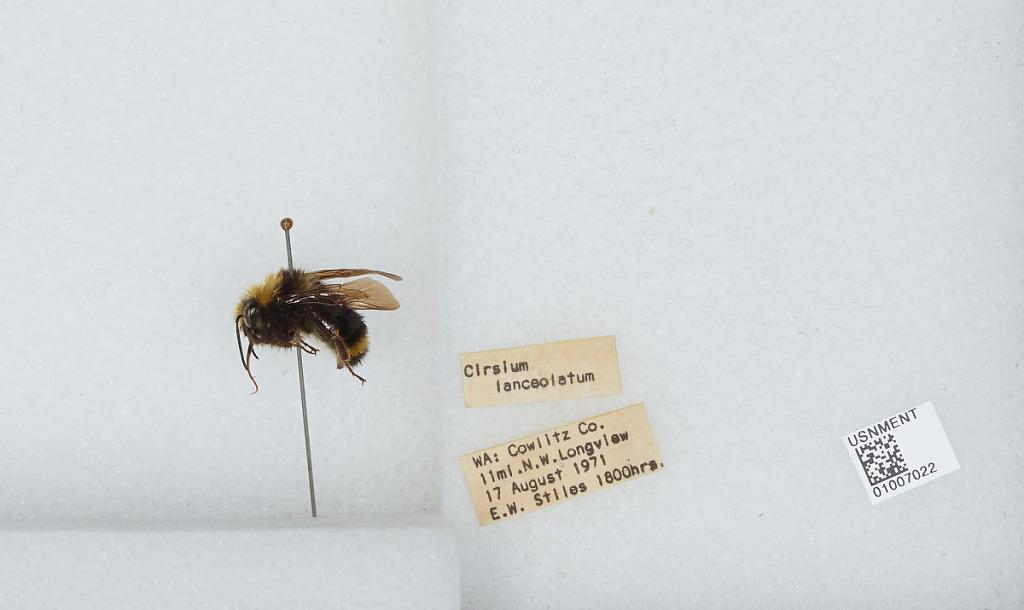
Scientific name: Bombus (Pyrobombus) caliginosa (Frison)
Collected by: E. Stiles
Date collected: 1971-8-17
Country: United States
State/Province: Washington
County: Cowlitz
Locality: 11 miles northwest of Longview
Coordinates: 46.255, -123.126